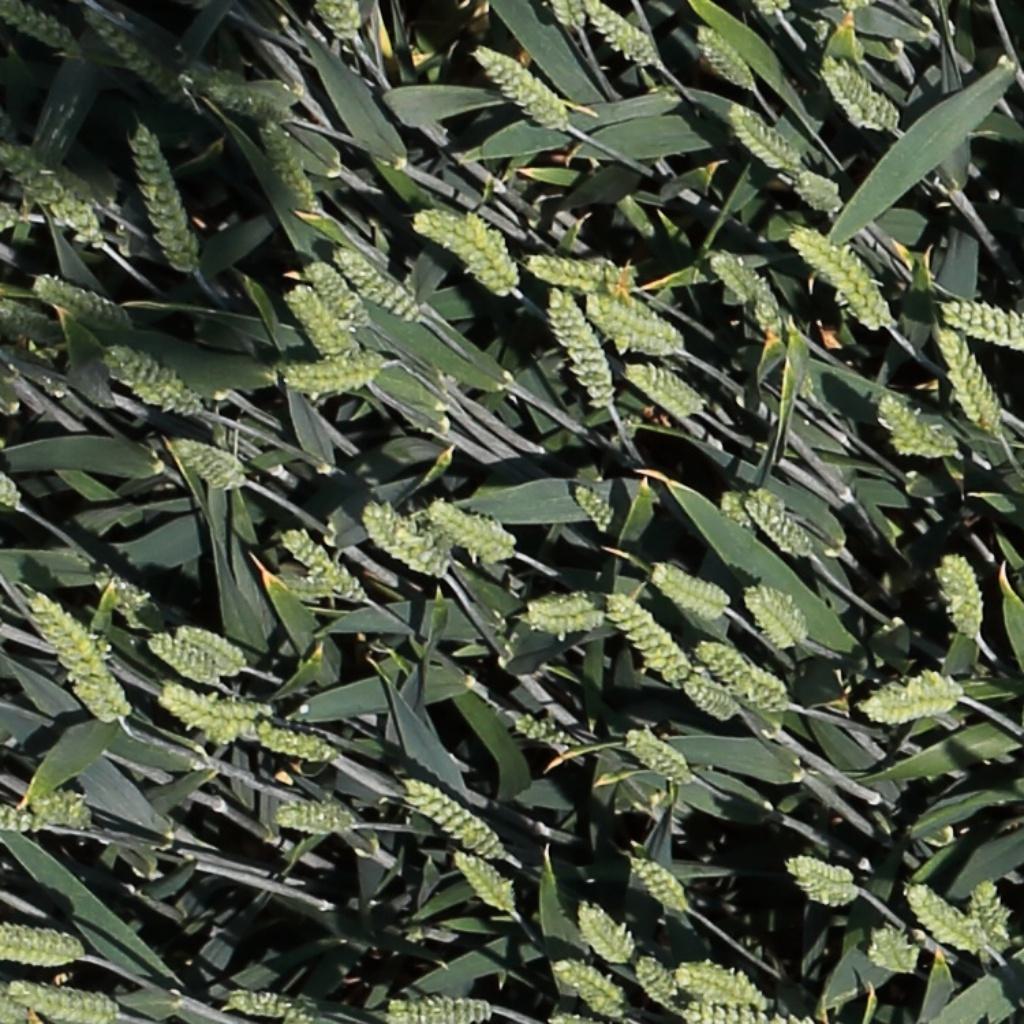
Country: Switzerland
Location: Usask
Wheat development stage: Filling